Princess Yongtai

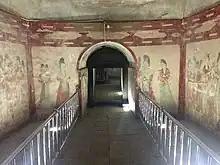
Tomb ante-chamber, the burial chamber with the stone sarcophagus are beyond

Li's tomb was discovered in 1960, and excavated from 1964. Among the Qianling Mausoleum burials, Li's is the largest belonging to a woman. It had been robbed in the past, probably soon after the burial, and items in precious materials taken, but the thieves had not bothered with the over 800 pottery tomb figures, and the extensive frescoes were untouched. The robbers had left in a hurry, leaving silver items scattered around, and the corpse of one of their number. The tomb had a flattened pyramid rising 12 metres above ground, and a long sloping entrance tunnel lined with frescoes, leading to an ante-chamber and the tomb chamber itself, 12 metres below ground level with a high domed roof. Most of the contents, including the frescoes, are now in the Shaanxi History Museum.